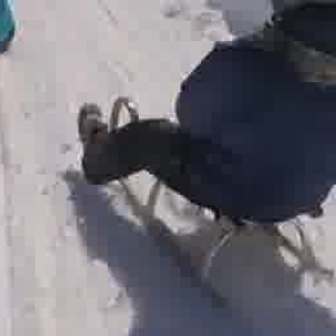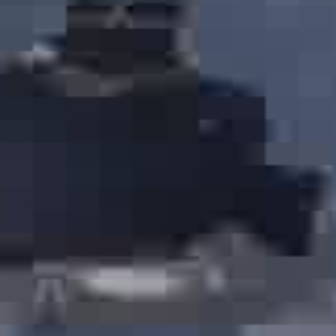
  Please identify the target specified by the bounding box [108,92,320,304] in the first image and locate it in the second image. Return the coordinates in [x_min,y_min,x_max,y_max] format.
Answer: [12,111,236,336]